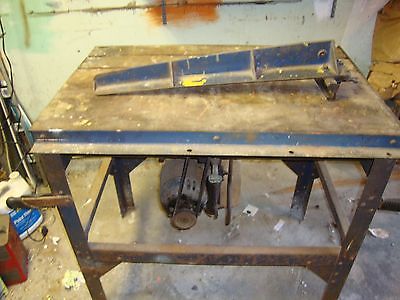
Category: table